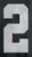
Number: 2